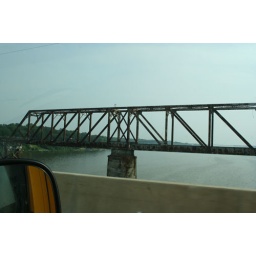
swivel bridge over a body of water in ohio